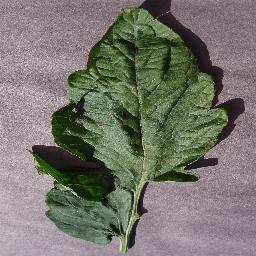
Label: Tomato___Target_Spot